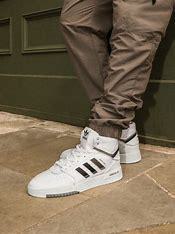
Brand: adidas
Model: originals Adidas Originals Drop Step